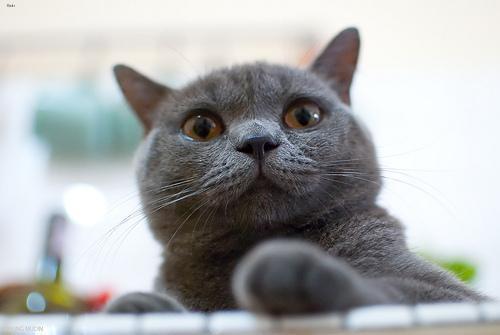
British Shorthair